Louisiana Creole people

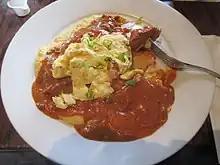
Grits and grillades

Sybil Kein suggests that, because of the white Creoles struggle for redefinition, they were particularly hostile to the exploration by the writer George Washington Cable of the multi-racial Creole society in his stories and novels. She believes that in "The Grandissimes," Cable exposed white Creoles' preoccupation with covering up blood connections with Creoles of color. Kein writes: